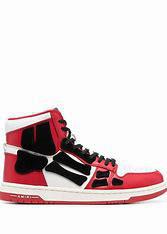
Brand: Amiri
Model: Skel Top